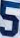
Number: 5